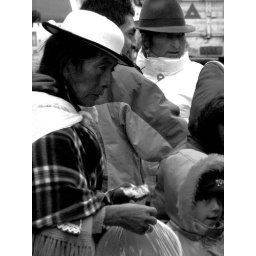
Canari woman in typical dress shopping at the market (July, 2009).